1997 UN Transition Mission in Haiti

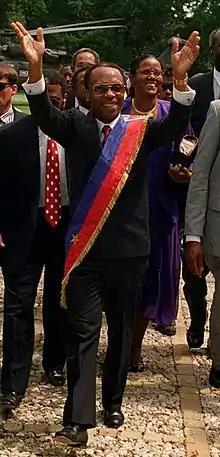
Jean-Bertrand Aristide (born 1953), Haiti's first democratically-elected president.

Jean-Bertrand Aristide became President of Haiti following its first free elections in 1990. However, Aristide was ousted 8 months later by a military uprising by the Haitian Armed Forces (FAd'H) and its intelligence branch, which took control of Haiti from 1991 to 1994. FAd'H was supported by Front for the Advancement and Progress of Haiti (FRAPH), a paramilitary group.